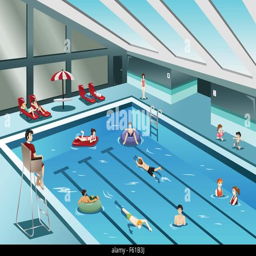
a vector illustration of people going swimming indoor